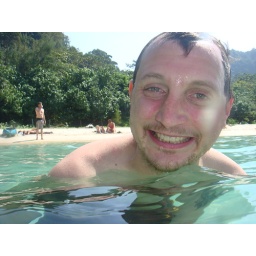
Michael in clear water